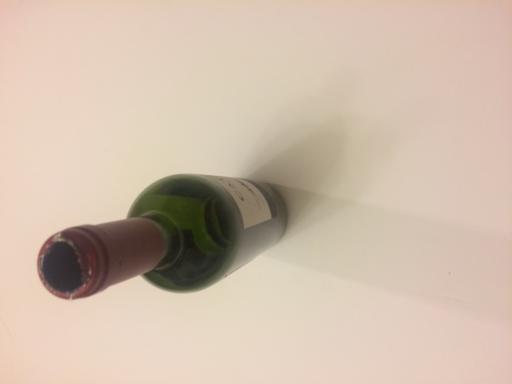
Waste category: glass